Rūmī (crater)

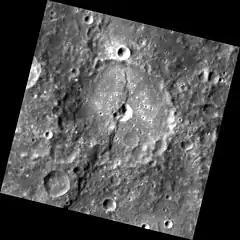
MESSENGER NAC

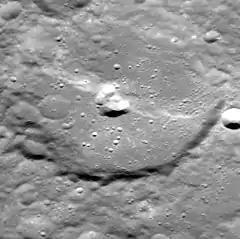
Oblique view

Rūmī is a crater on Mercury. It has a diameter of . Its name was adopted by the International Astronomical Union (IAU) in 1985. Rūmī is named for the Persian poet Rumi.